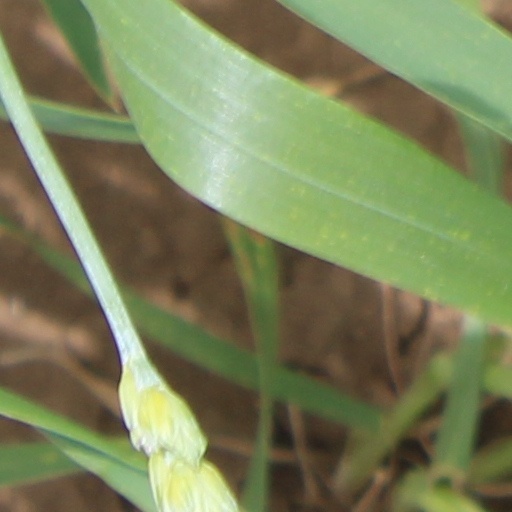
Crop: wheat